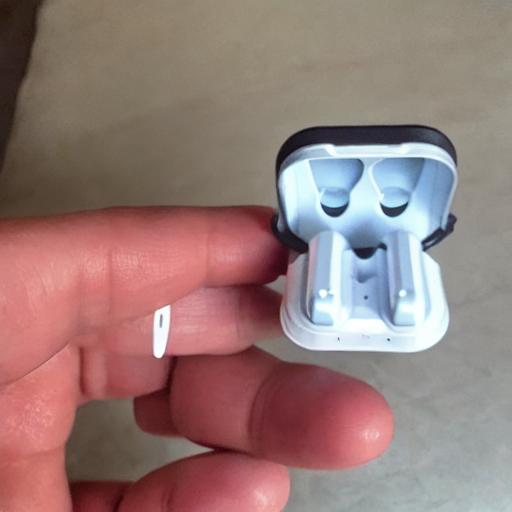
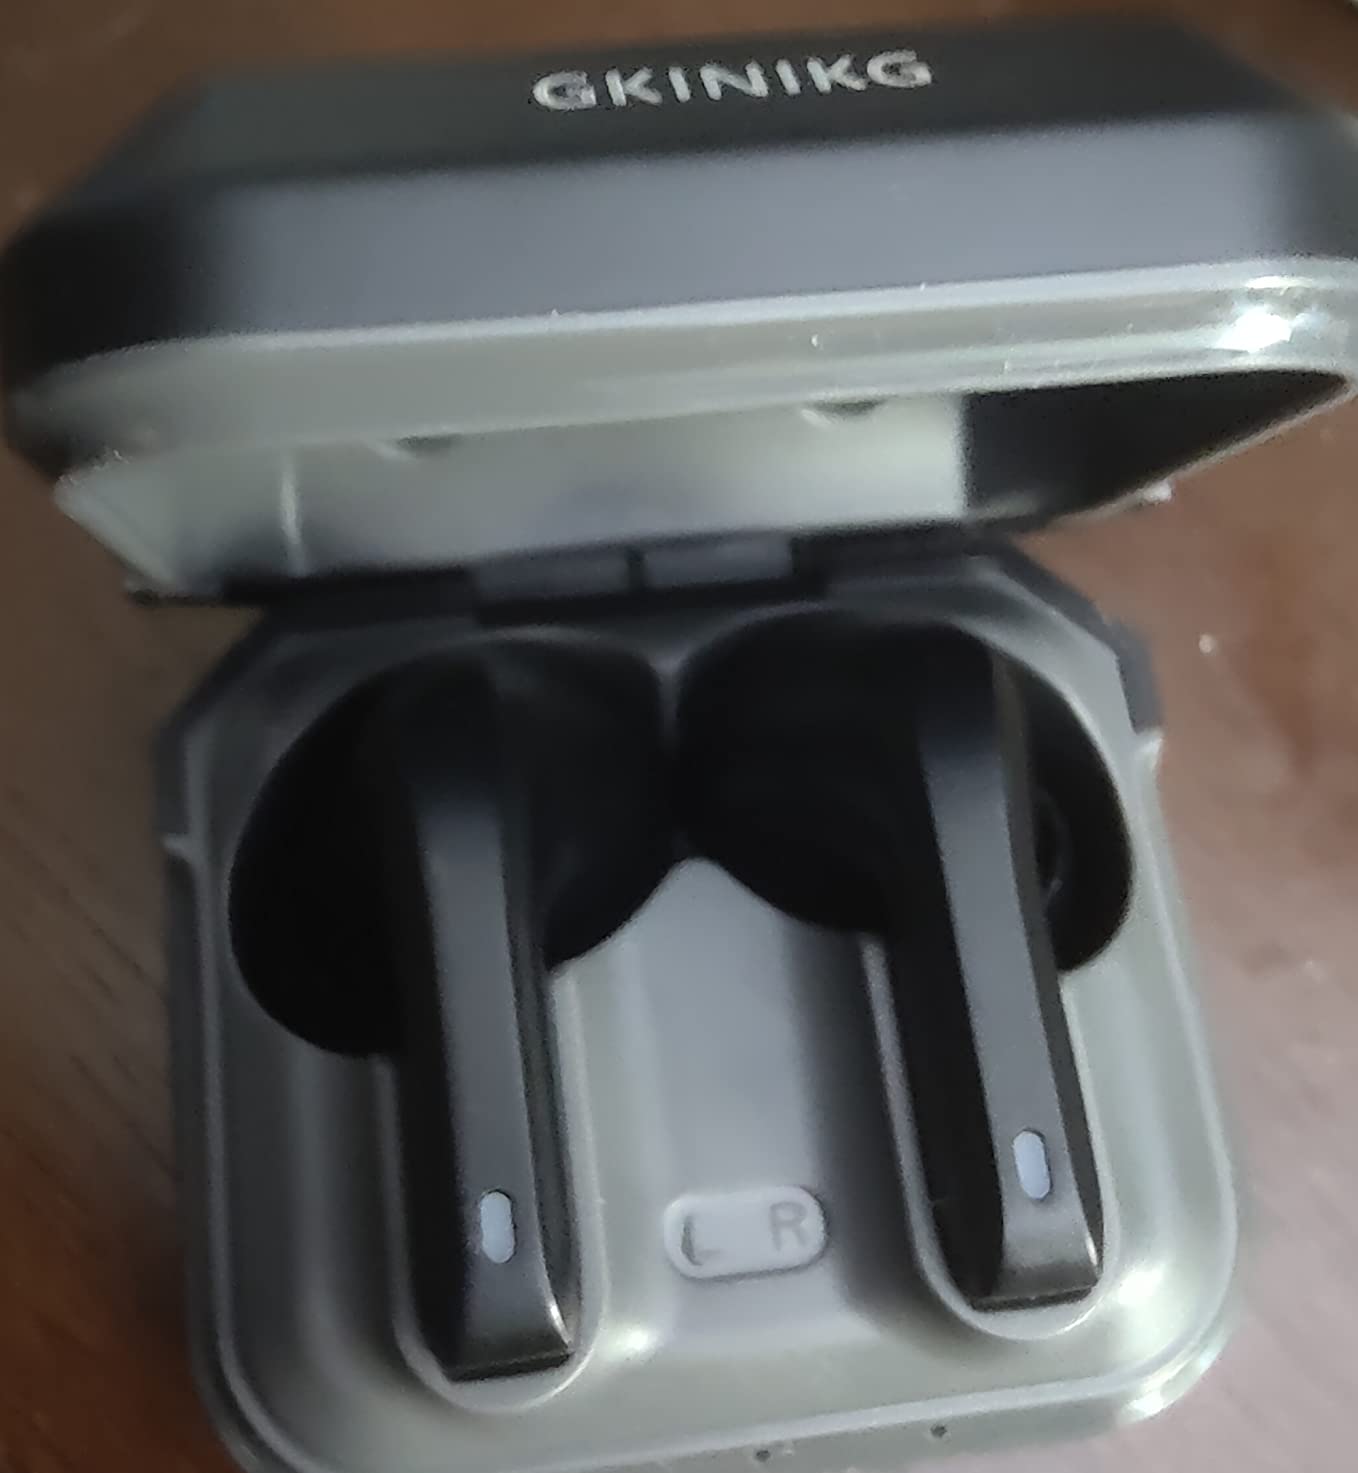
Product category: earbuds
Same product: no